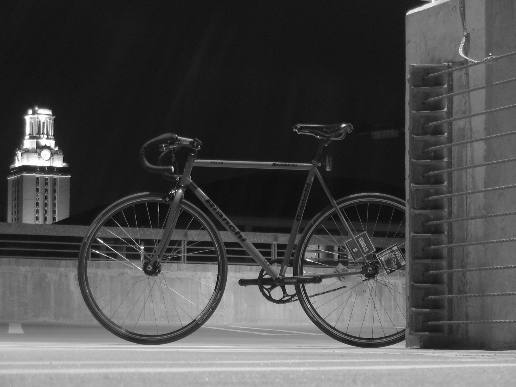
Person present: No